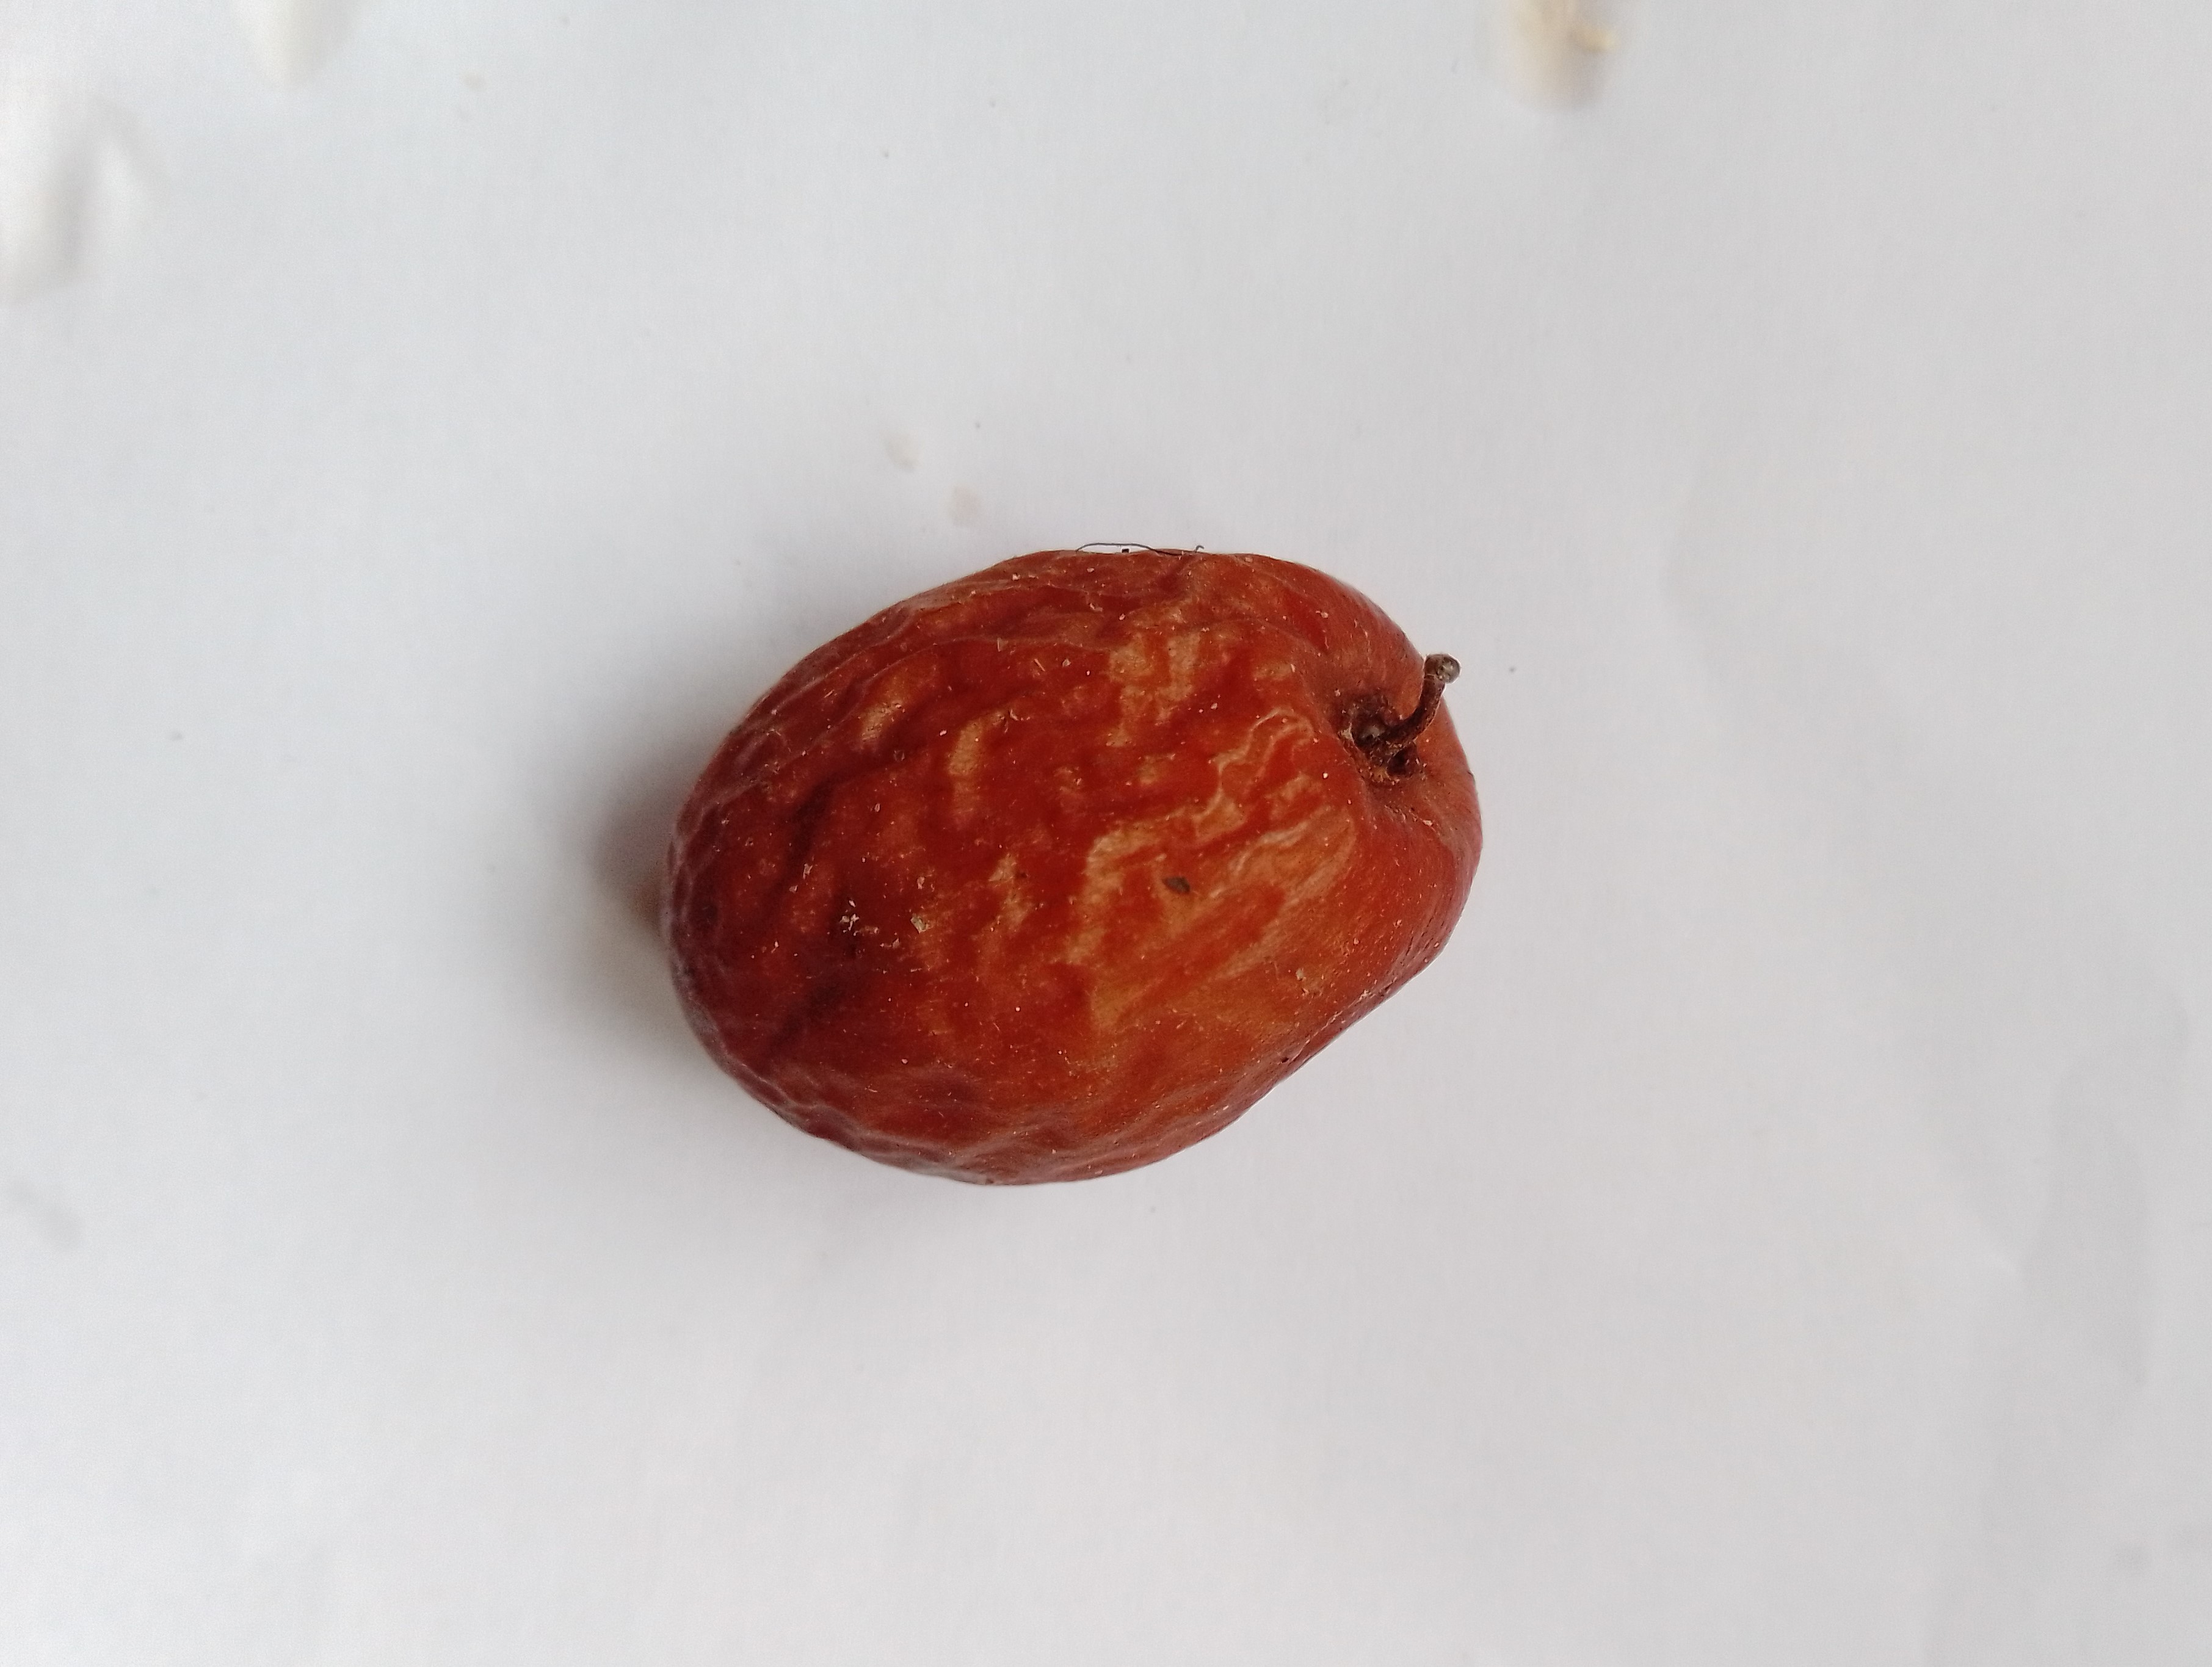
Fruit: jujube
Condition: rotten